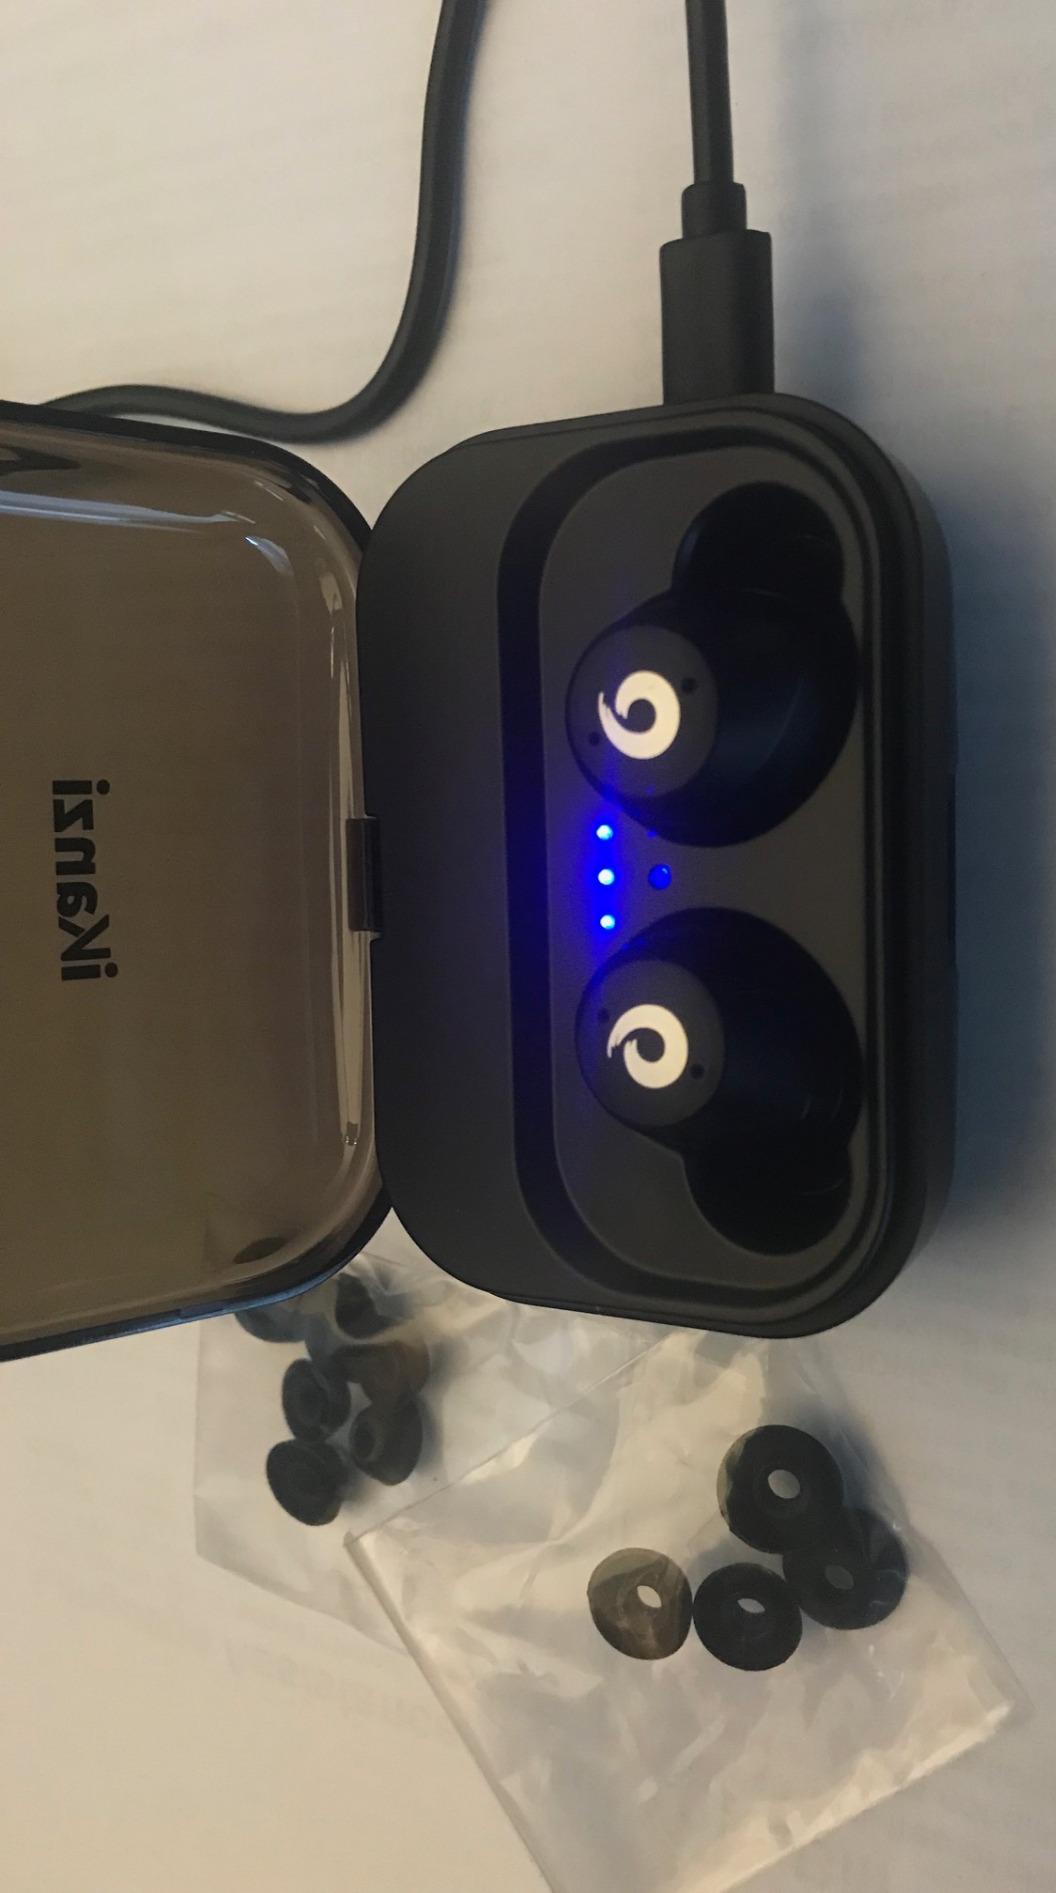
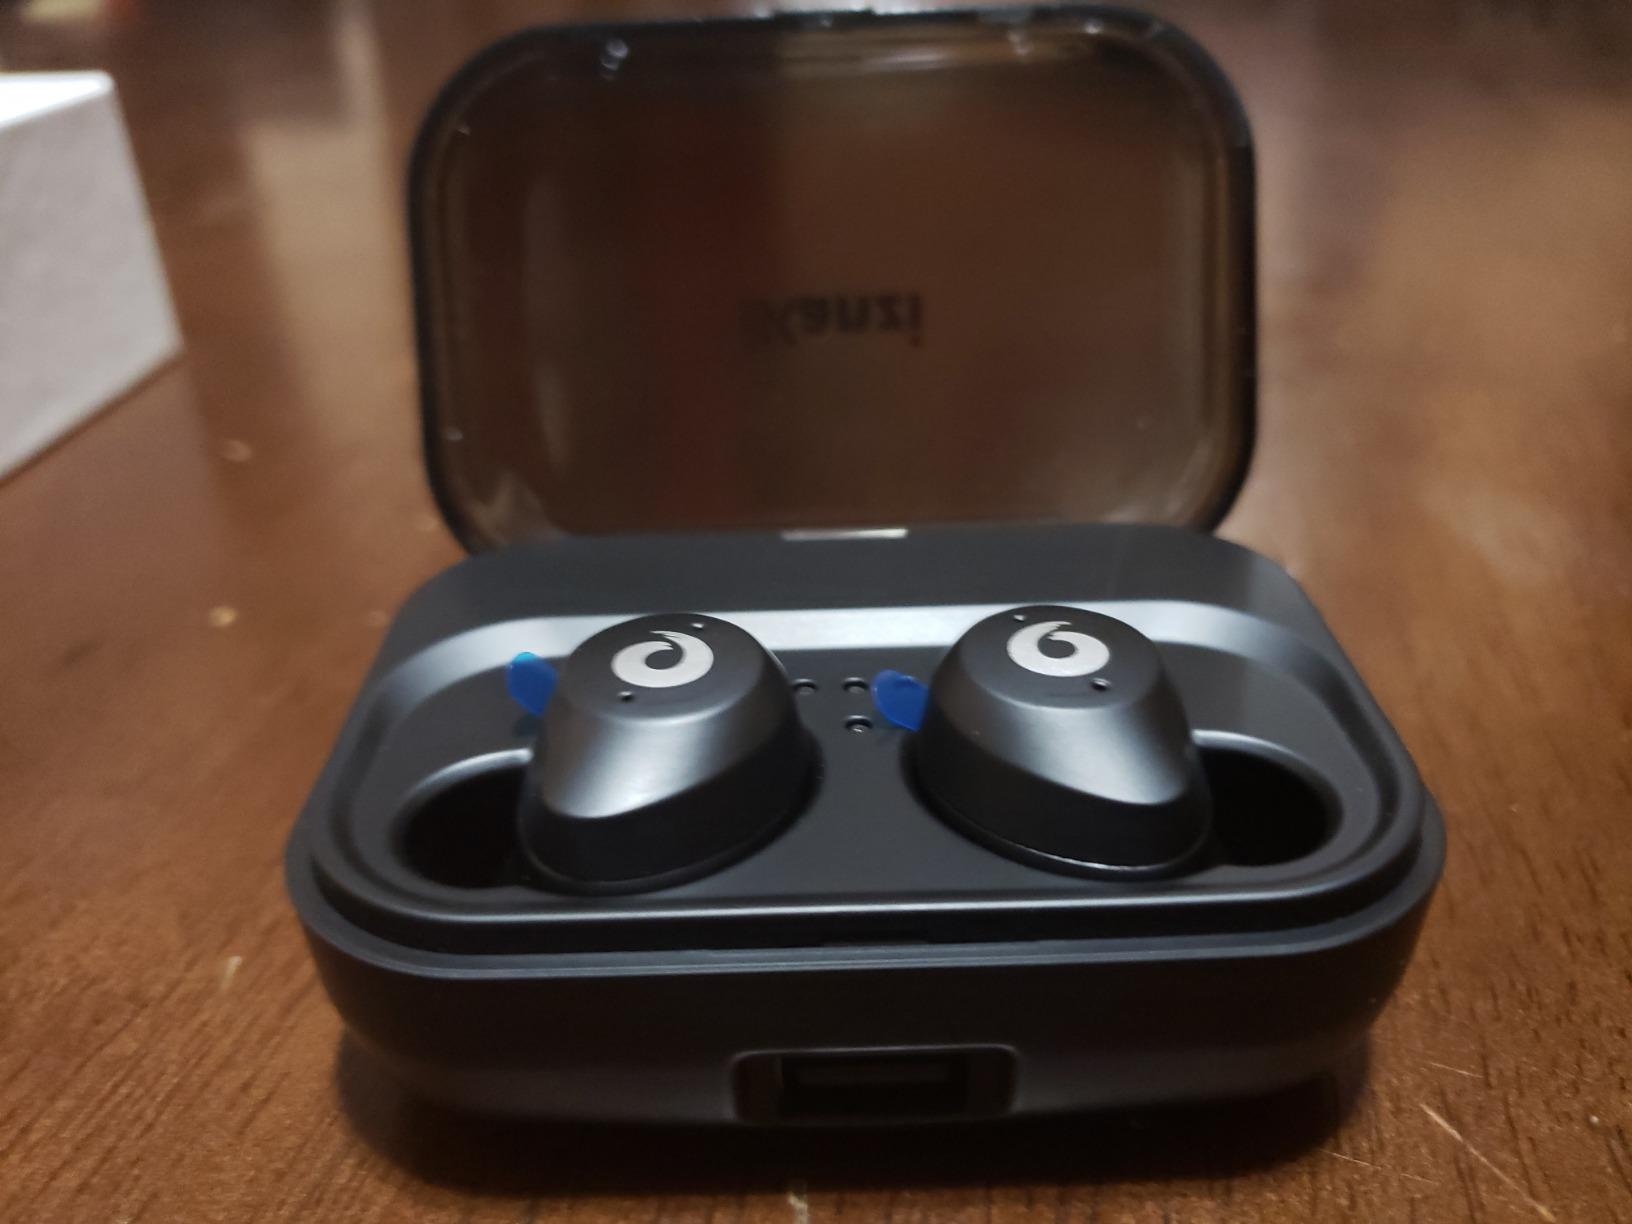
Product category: earbuds
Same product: yes